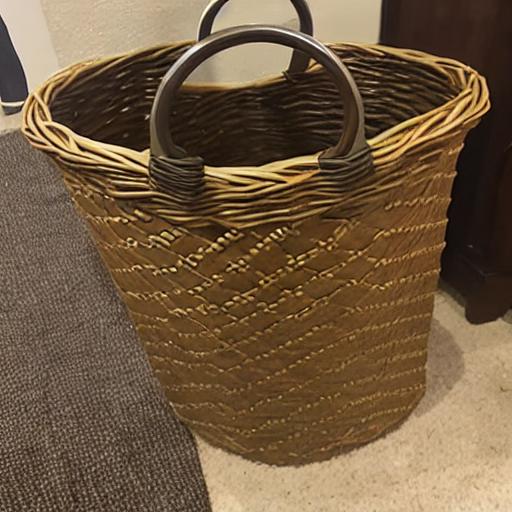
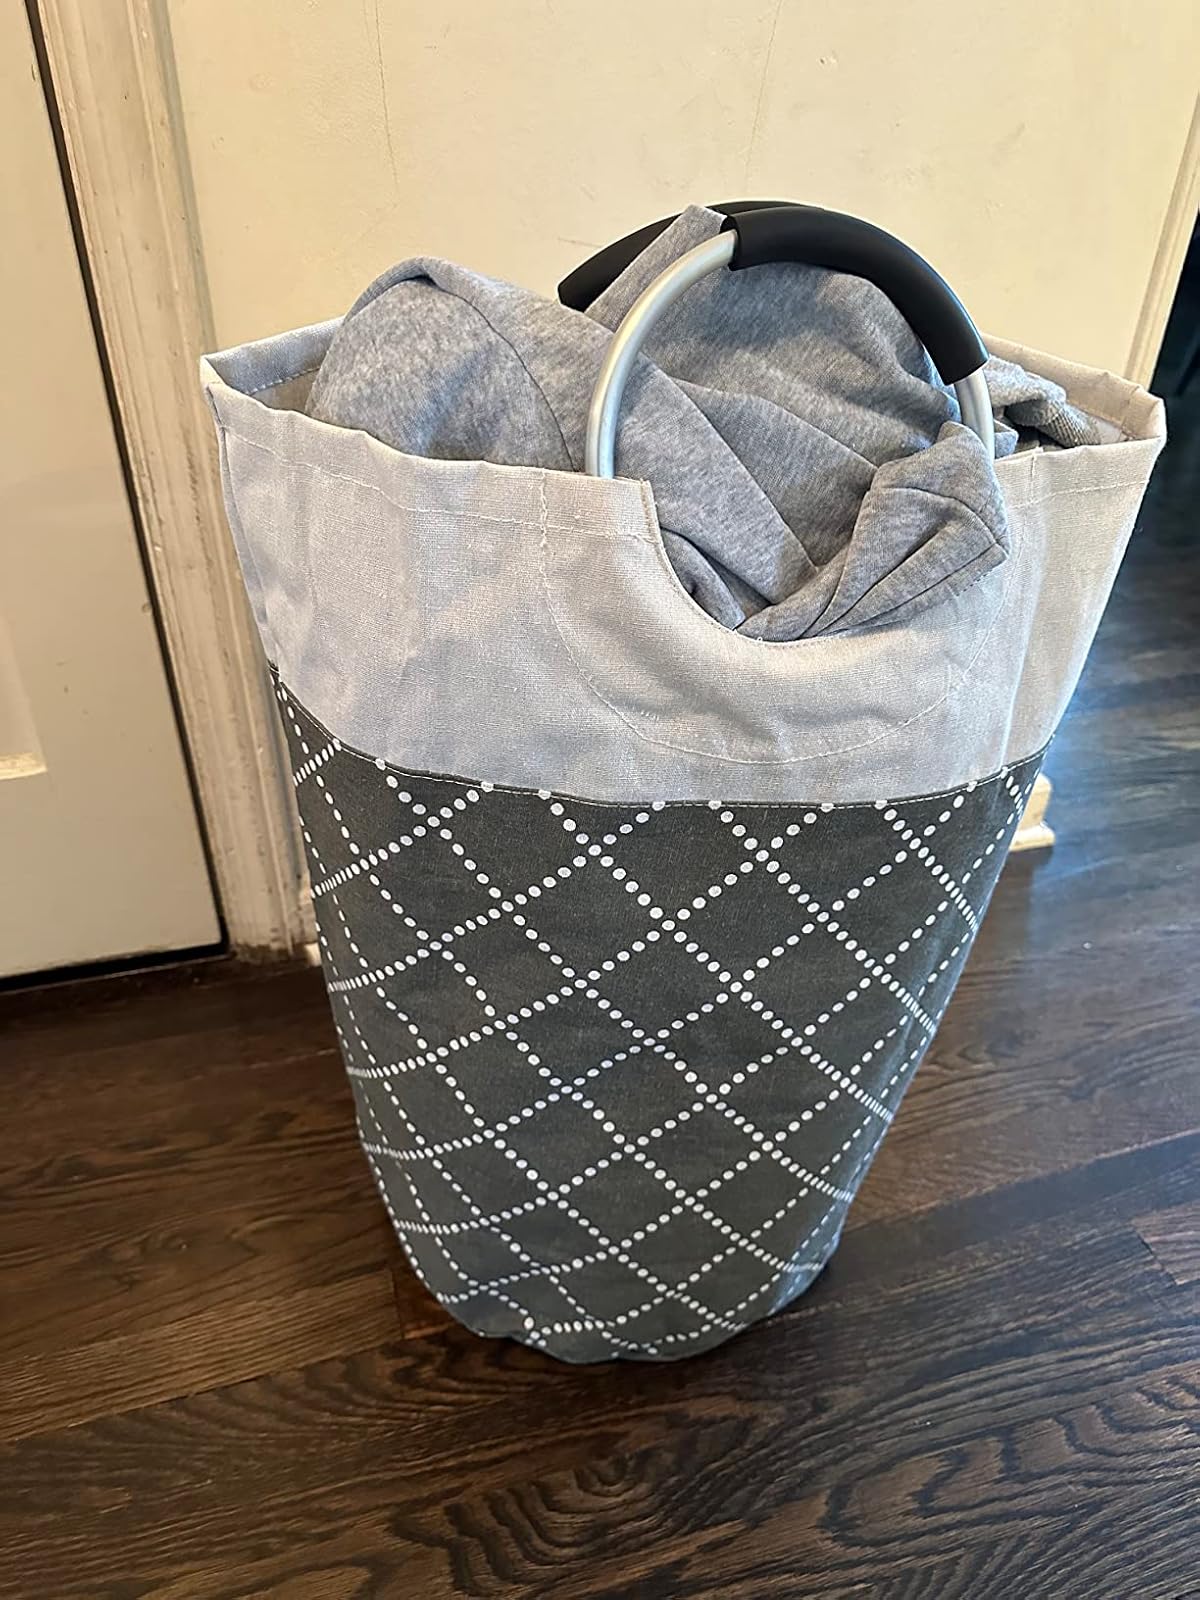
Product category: items_hamper
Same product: no